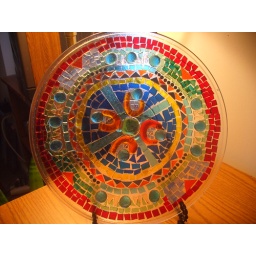
Sun and lamp light combined. Stained glass, silver mirror, millefiori, decorative gems squiggles, circles and a square in the center.